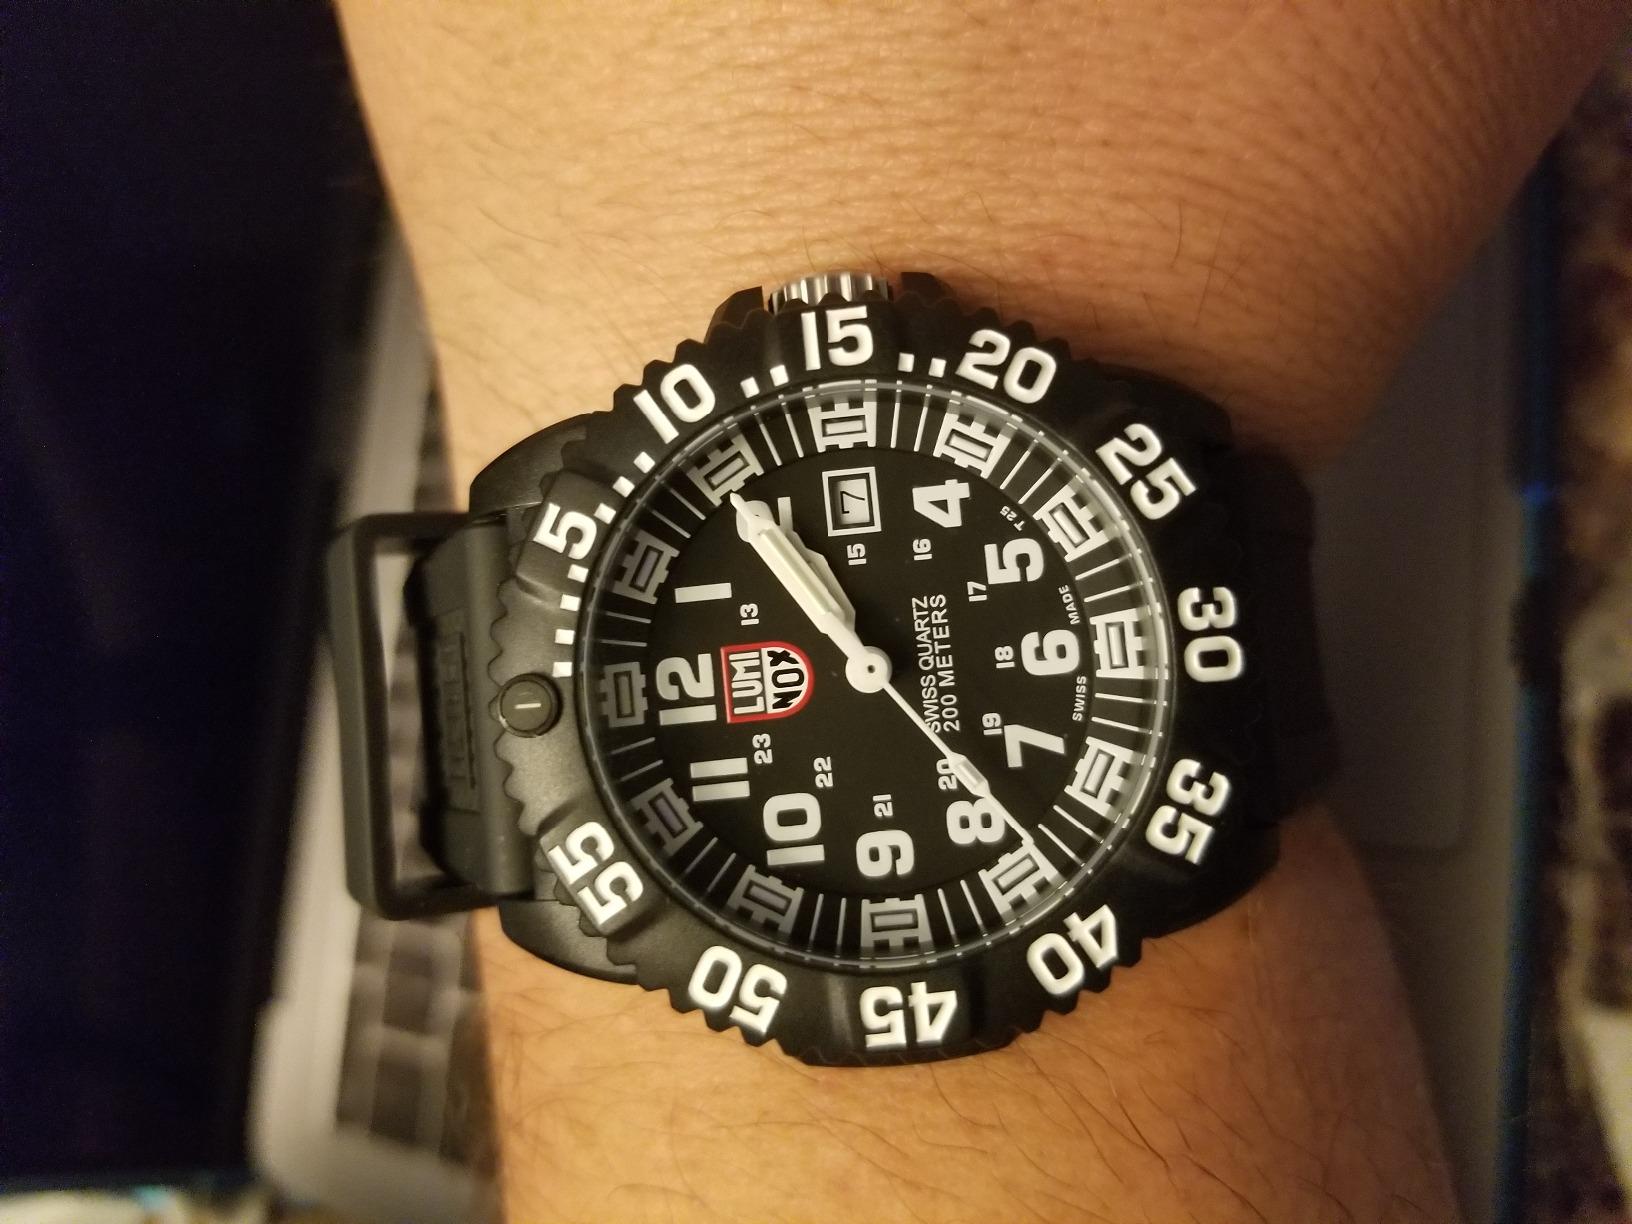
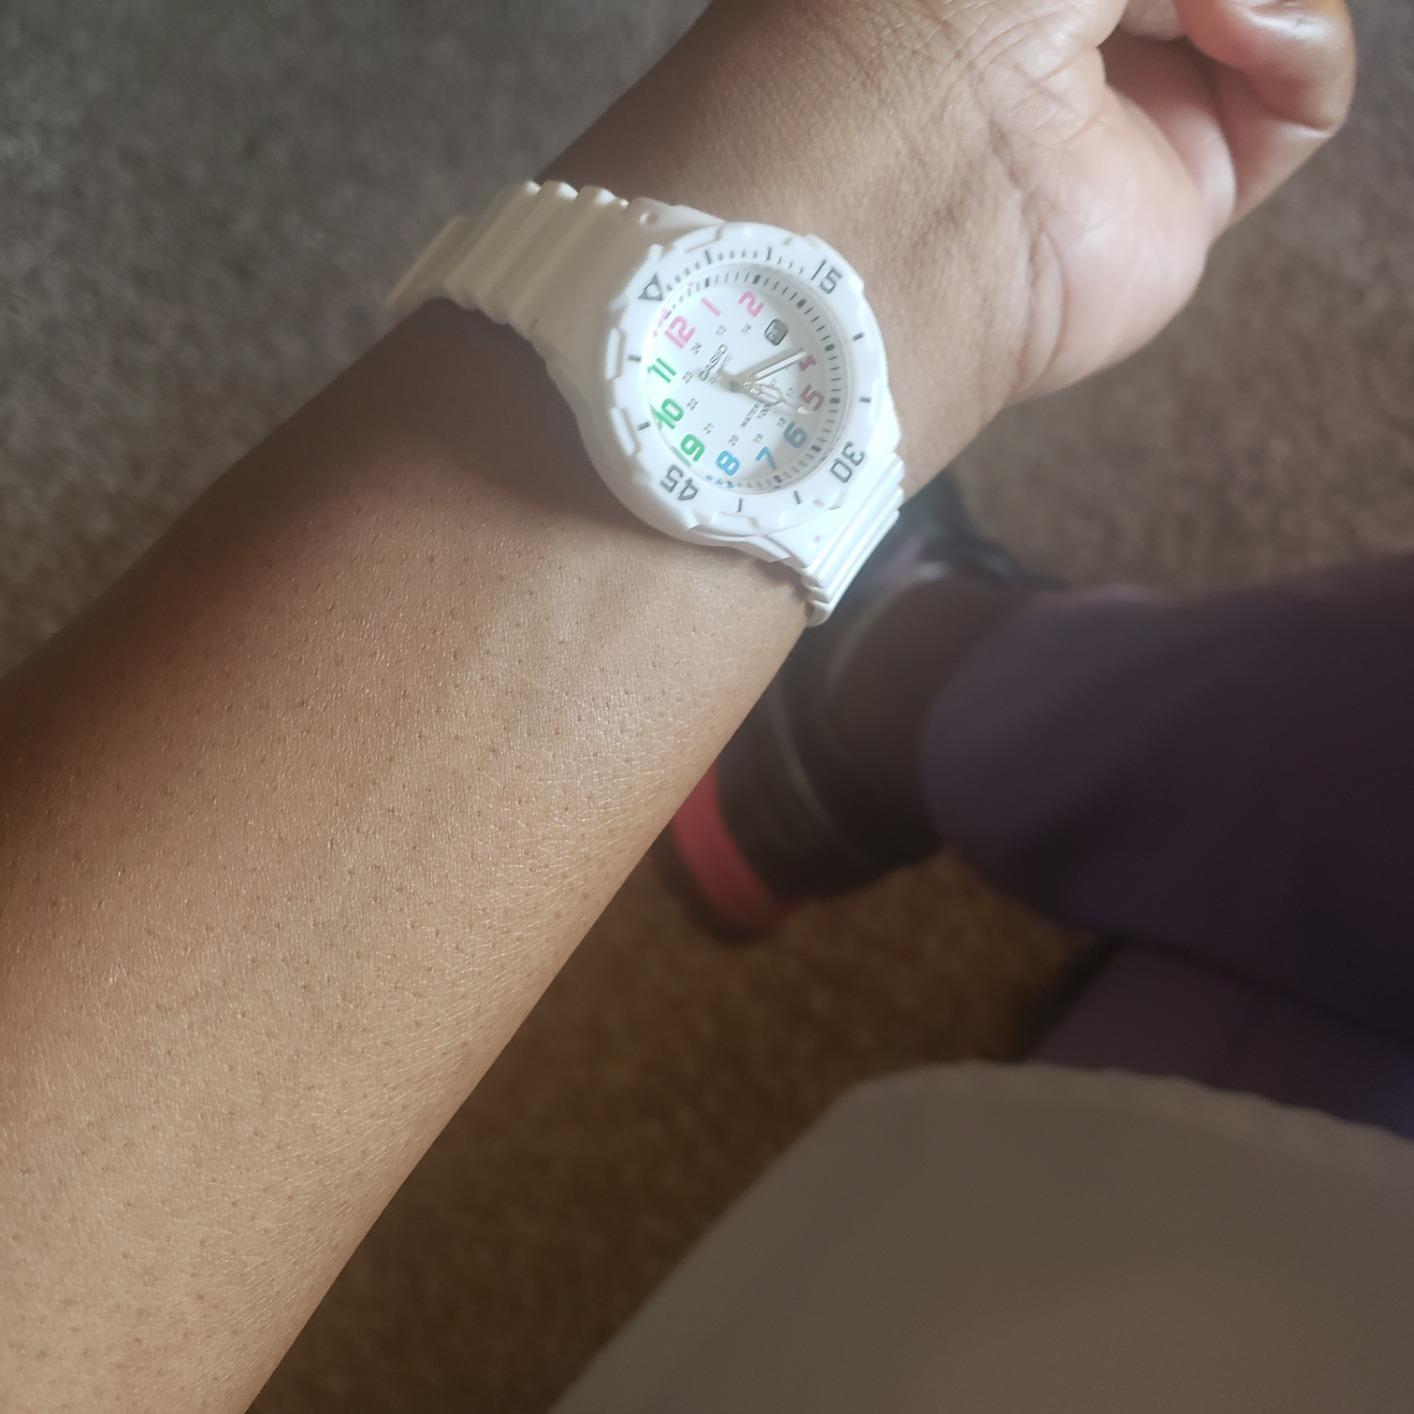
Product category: accessories_watch
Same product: no